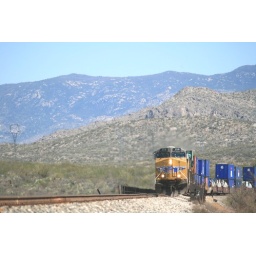
UP double stack train flying over Cienega Creek